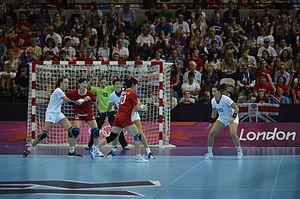
Camille Ayglon-Saurina, née Camille Ayglon le 21 mai 1985 à Avignon, est une handballeuse française, évoluant principalement au poste d'arrière droite et parfois sur le poste d'ailière droite. Internationale française depuis 2007, elle est vice-championne du monde 2009 et 2011, médaillée d'argent aux Jeux olympiques 2016, championne du monde en 2017 et championne d'Europe en 2018. Elle est mariée au handballeur français Guillaume Saurina.